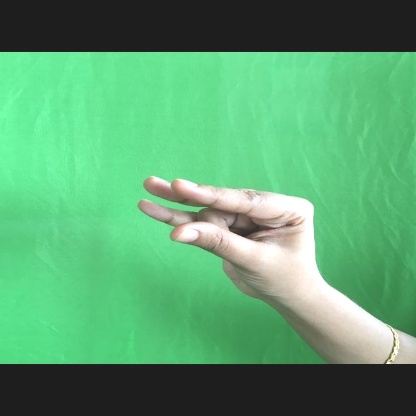
Mudra: Kangulam